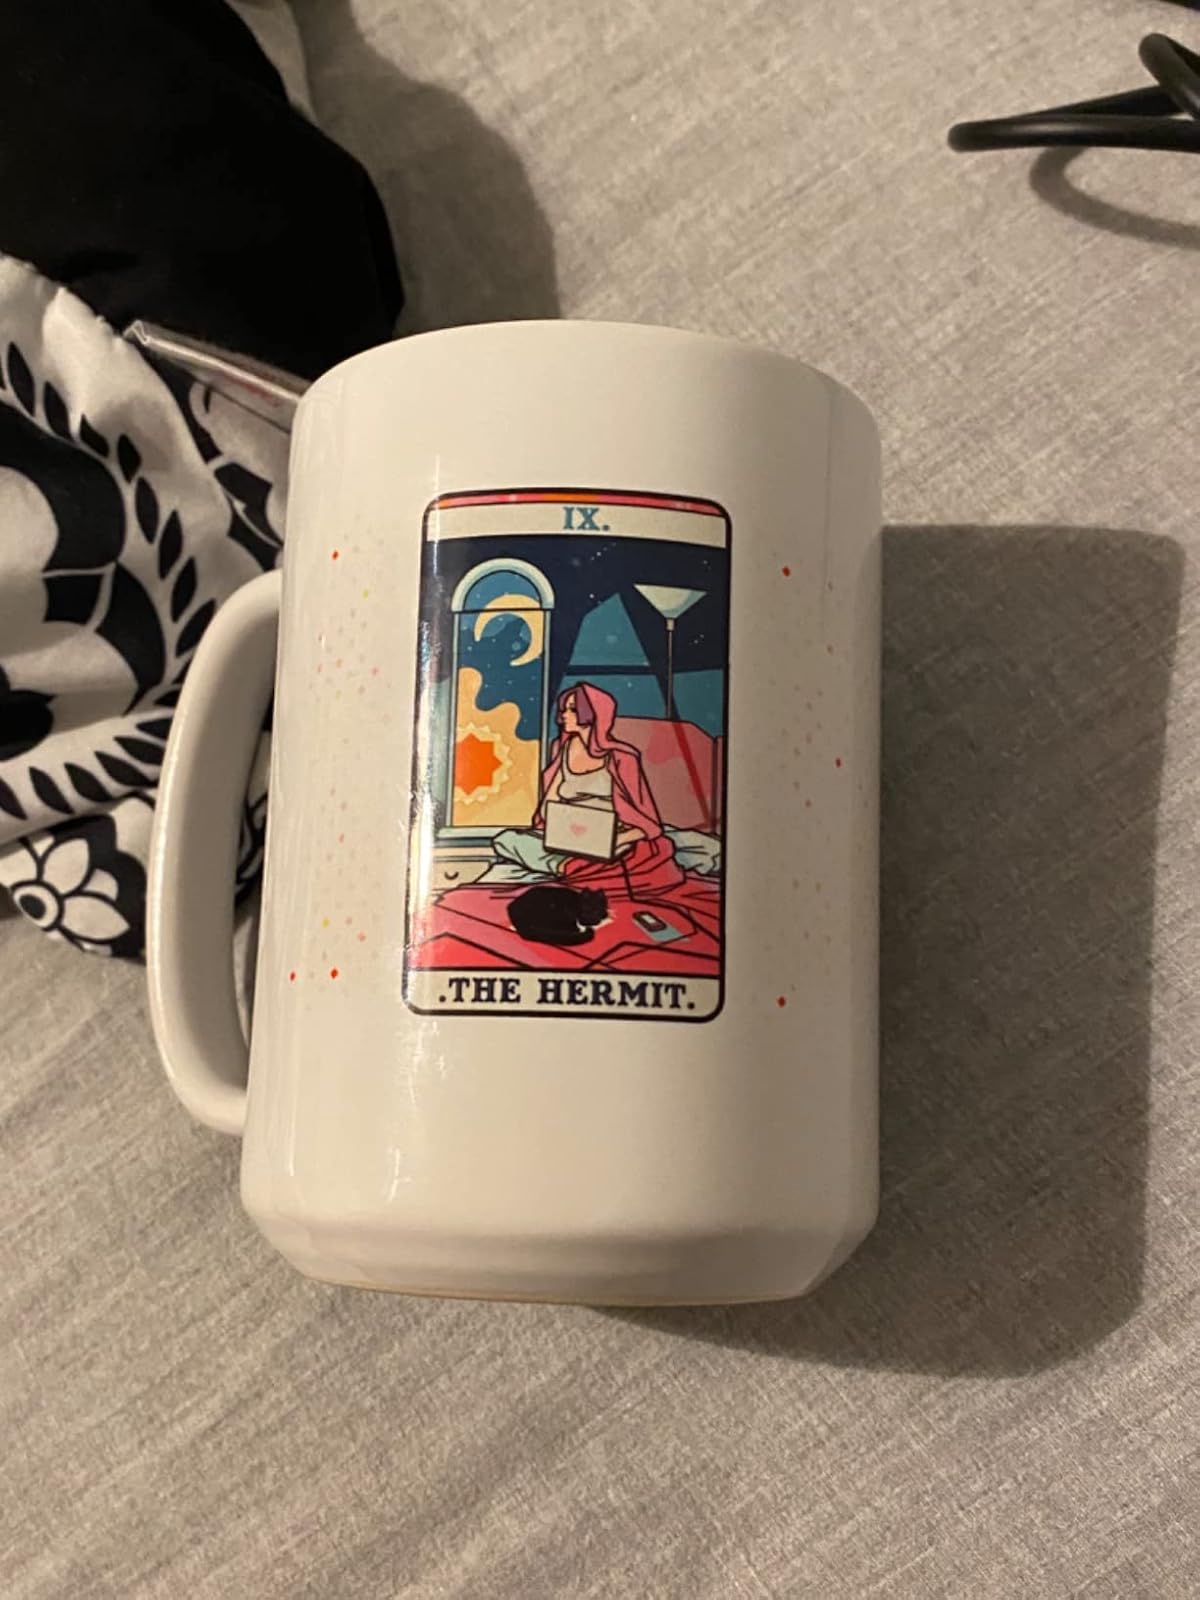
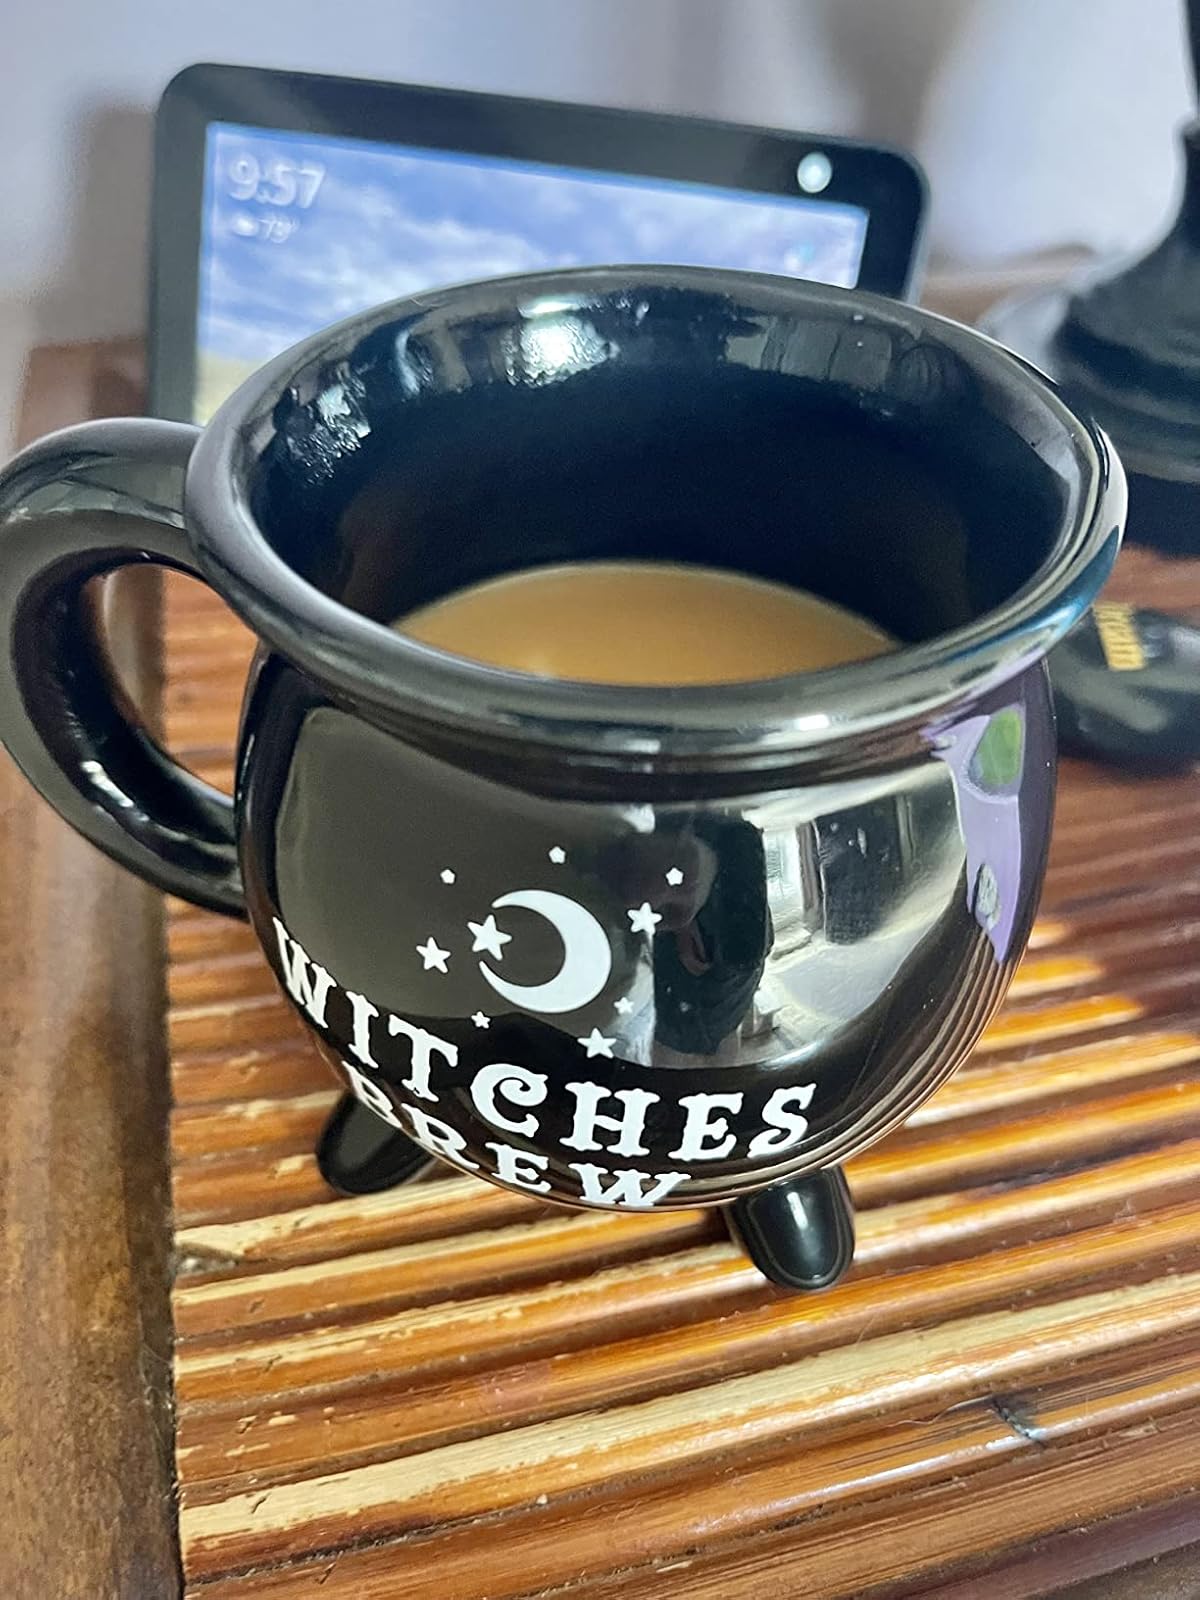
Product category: items_mug
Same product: no